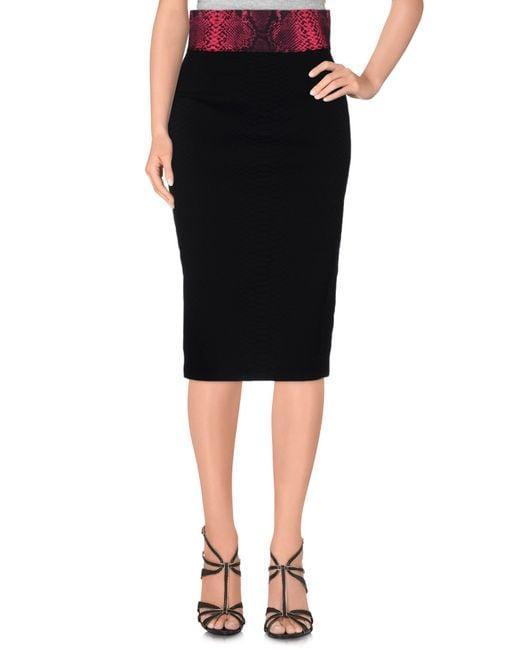
Schwarzer knielanger gerader Damenrock